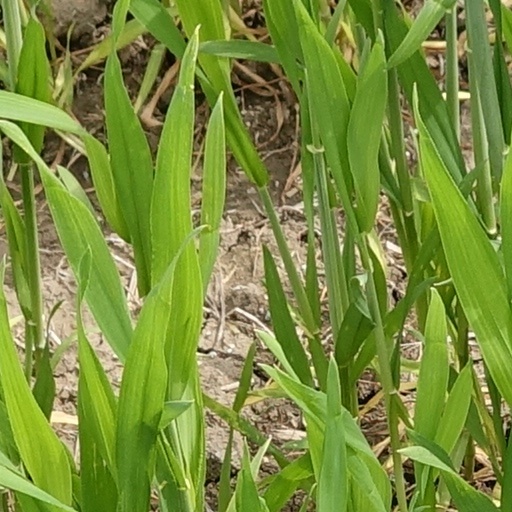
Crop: wheat